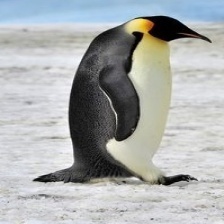
Species: EMPEROR PENGUIN
Scientific name: APTENODYTES FORSTERI
ImageNet parent category: king_penguin